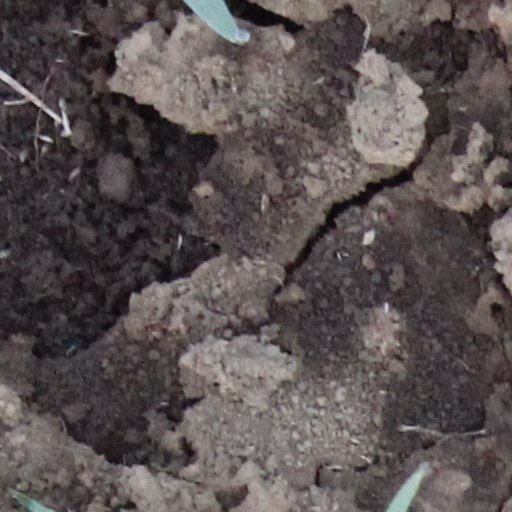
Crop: wheat